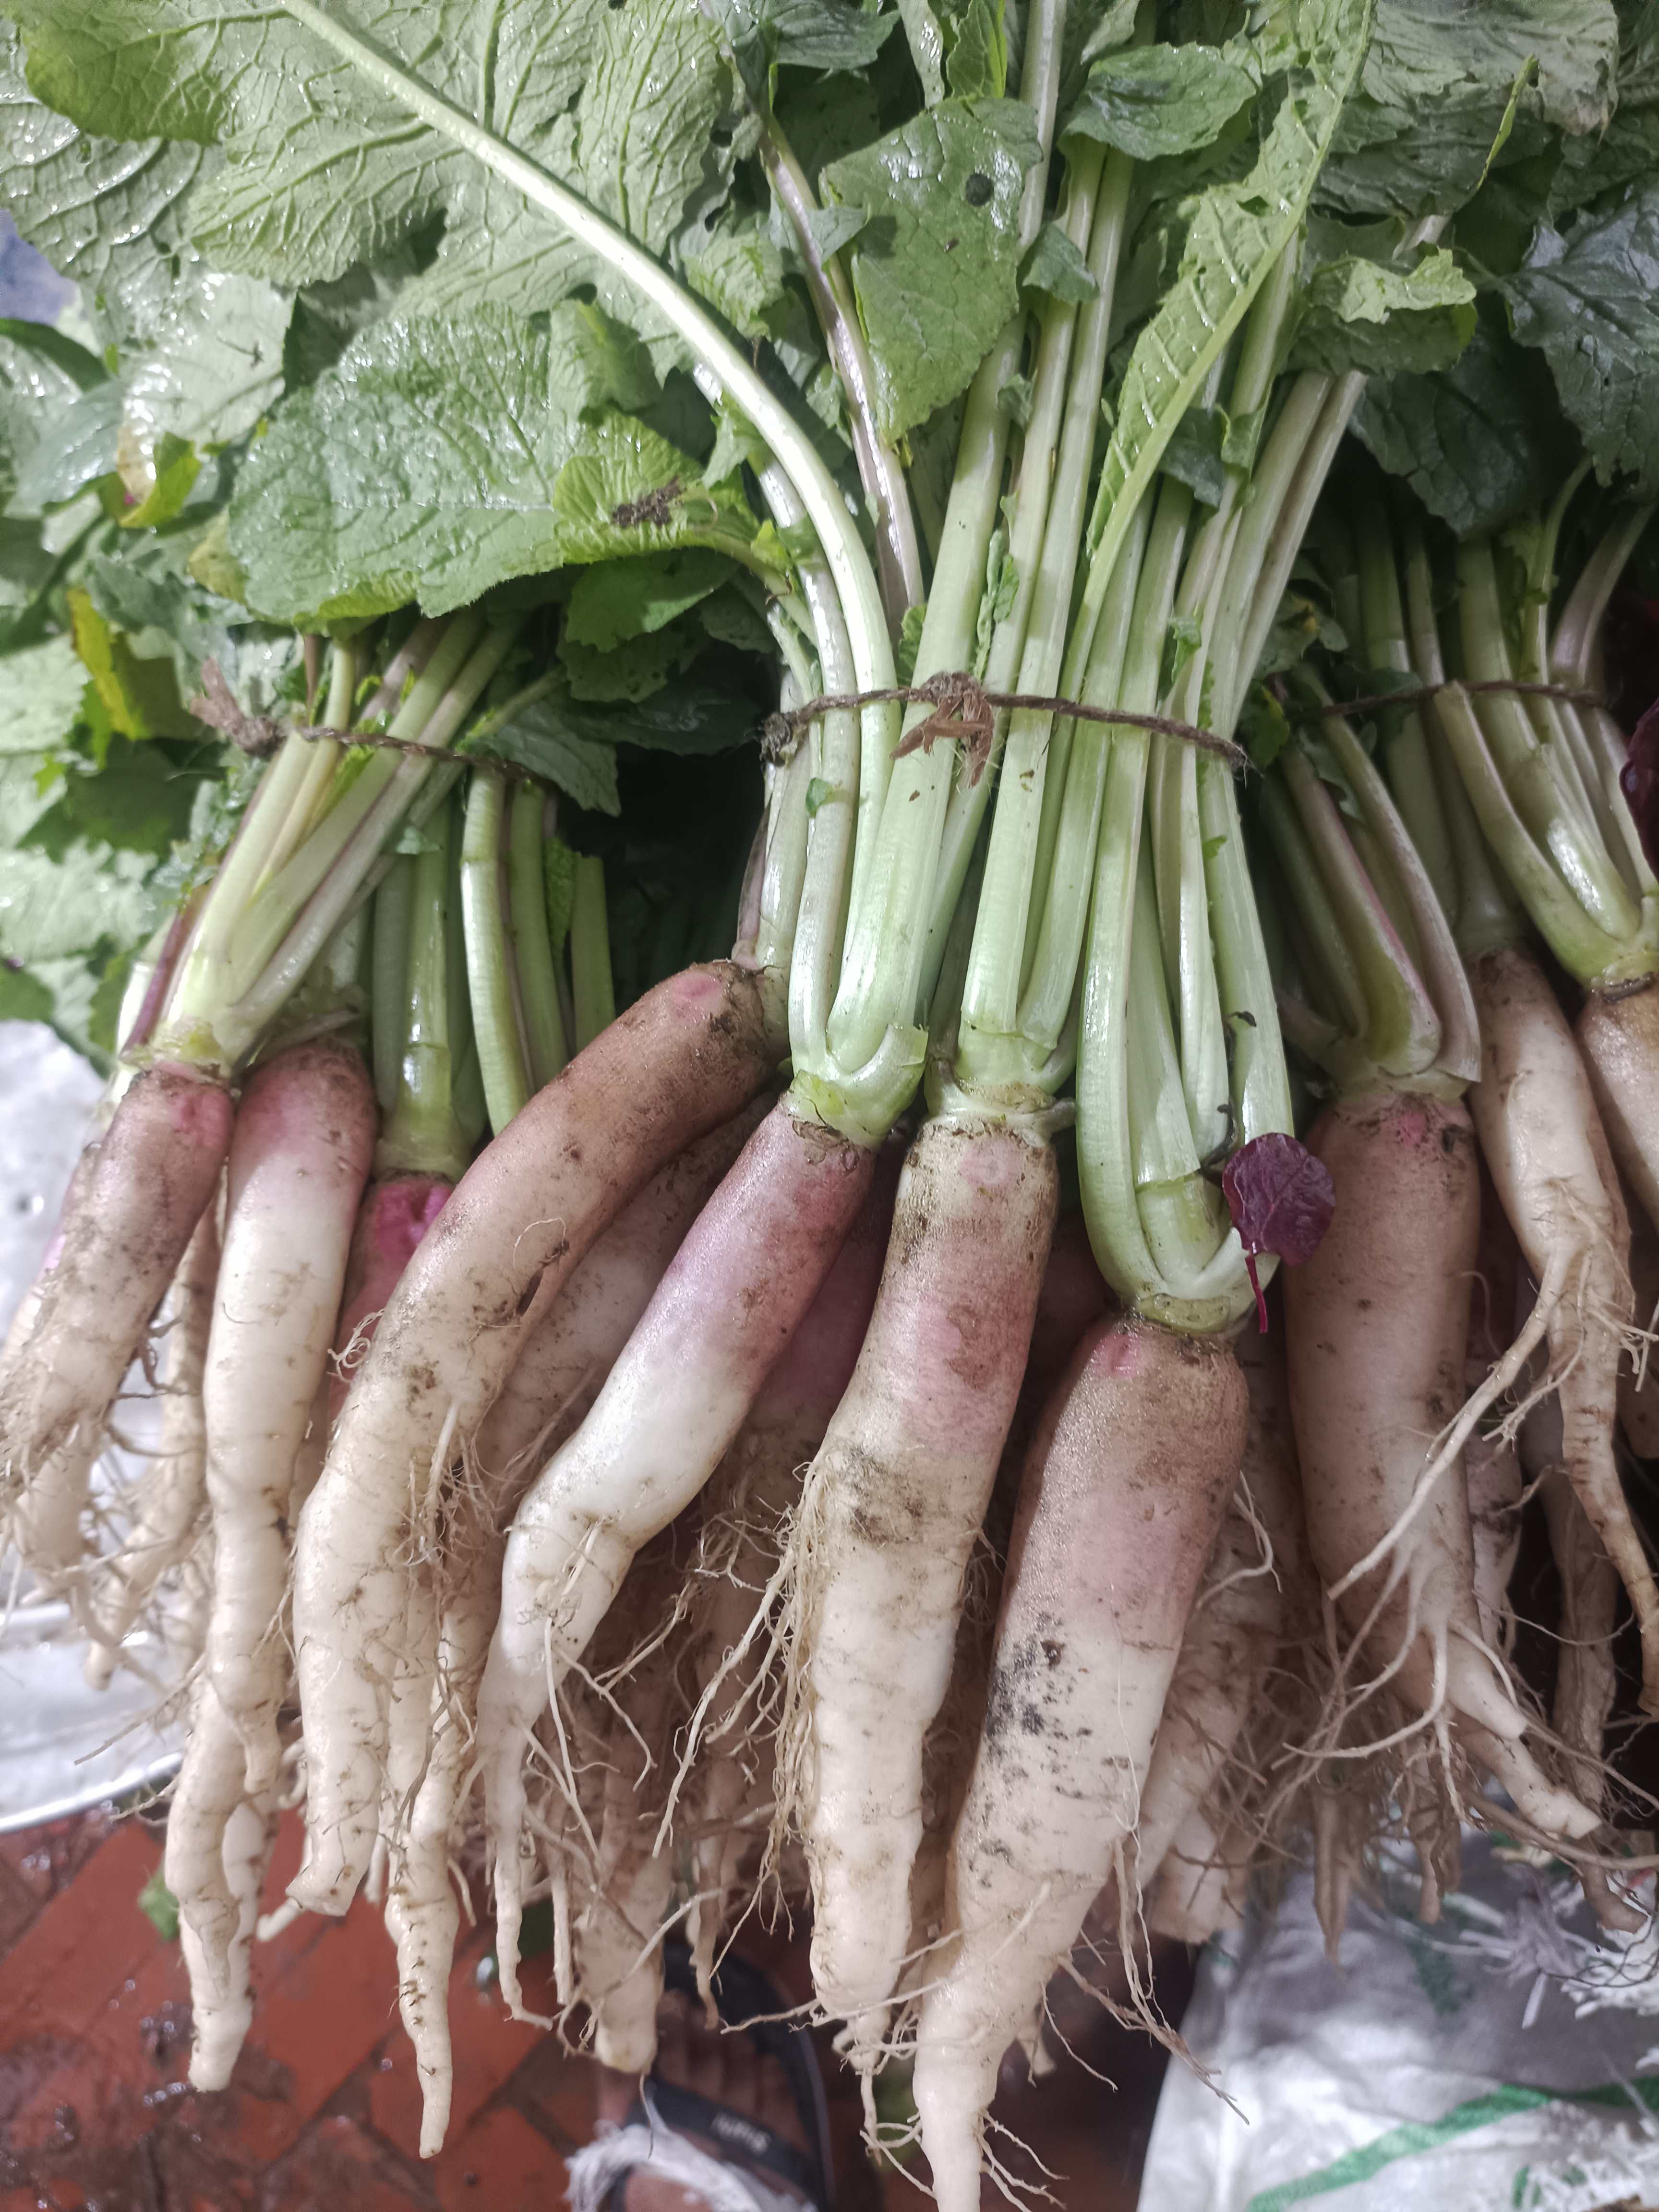
Label: Raphanus sativus